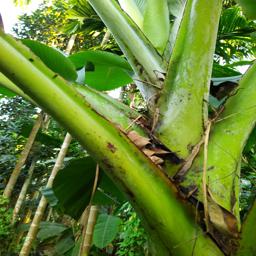
Label: JAHAJI STEM